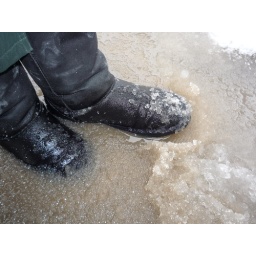
Walking along the sidewalk to goes to my pick-up in sluschy water whit black ugg boots, my boots are very wet.